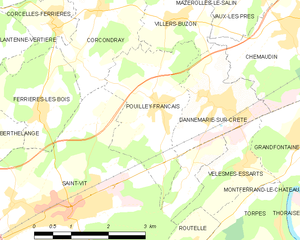
Pouilley-Français est une commune française située dans le département du Doubs, en région Bourgogne-Franche-Comté. Ce village est à proximité du département du Jura et du département de la Haute-Saône.